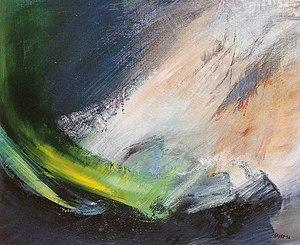
Deborah Petroz-Abeles, connue professionnellement sous le nom Dessa, ou DESSA, est une artiste suisse, qui vit à Pully.